WKJO (FM)

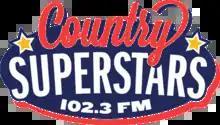
Logo as "Country Superstars 102.3"

On January 1, 2015, "Country Superstars 102.3" made its debut. On January 23, 2015, WFNL-FM changed their call letters to WKJO, intended to represent Wake and Johnston Counties. The station's transmitter is located 7 miles from Wake County.